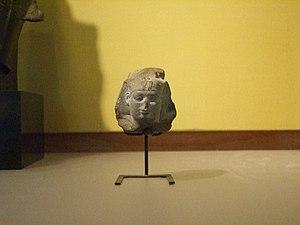
Chabaka est roi de Napata et pharaon, de -716 à -702. Il est le frère et successeur de Piânkhy.